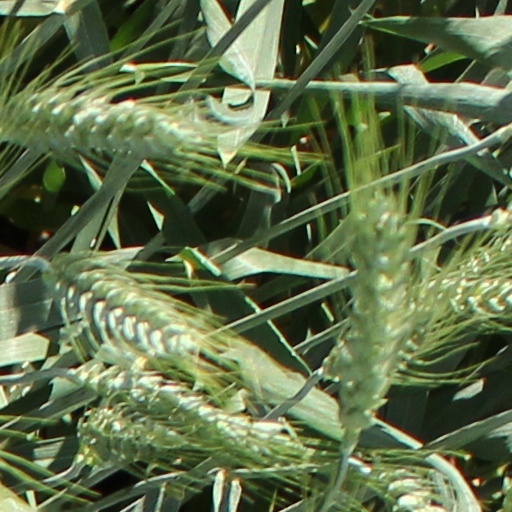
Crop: wheat